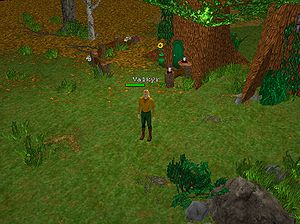
Eternal Lands
Computerspil fra 2003 af kategorien MMORPG. Det foregår i en rollespilsverden, hvor man har mulighed for at udvikle sin person inden for 12 forskellige evner bl.a. kamp, smedarbejde, skrædderi, magi, trylledrikke, bueskydning mm. Alle evner er nemme at komme i gang med, men svære at mestre. Aktiviteterne i spillet går bl.a. på at fremstille objekter for at bruge eller sælge dem, kæmpe mod dyr og monstre for at blive bedre og berøve dem deres rigdomme, indsamle grundmaterialer og sælge dem mm.